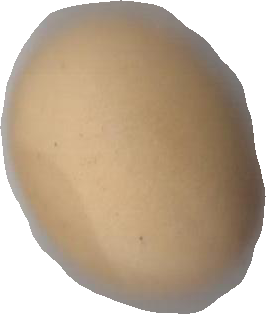
Variety: Dega